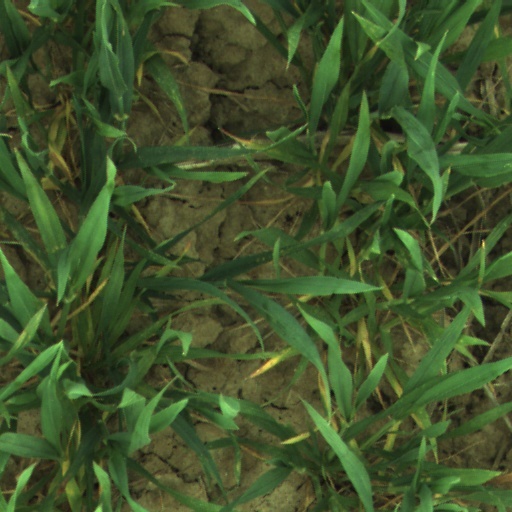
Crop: wheat